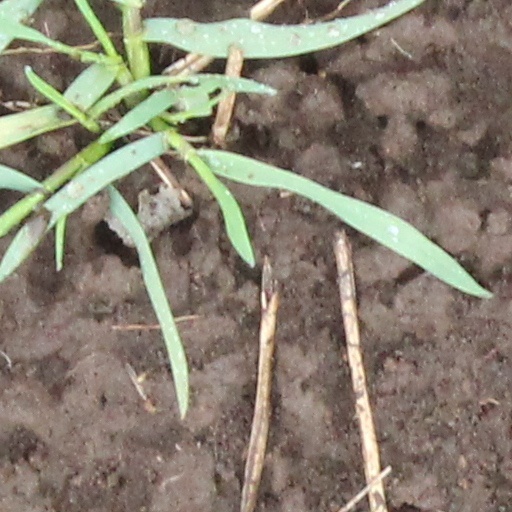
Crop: wheat